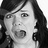
Emotion: sad